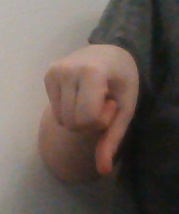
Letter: waw